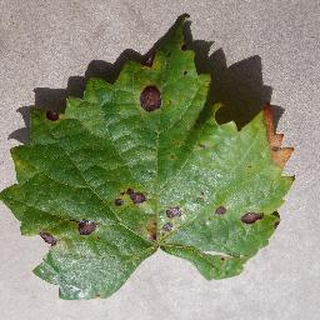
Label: grape_black_rot